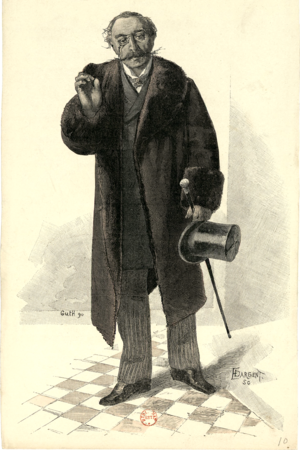
Jules Gilbert Augustin-Thierry, né le 11 février 1840 à Paris et mort le 27 novembre 1915 à Paris 17ᵉ, est un romancier et poète français.